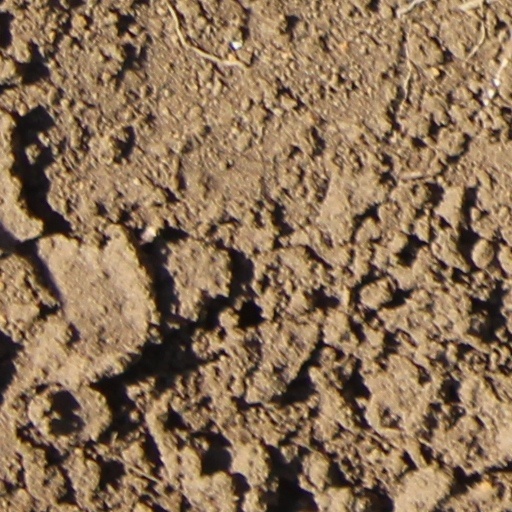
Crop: wheat